London Philharmonic Orchestra

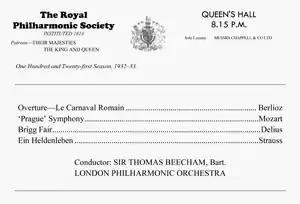
Programme of the first LPO concert

After twelve rehearsals, the orchestra made its debut at the Queen's Hall on 7 October 1932, conducted by Beecham. but now he assumed a new seriousness, always arriving punctually. After the first item, Berlioz's "Roman Carnival Overture", the audience went wild, some of them standing on their seats to clap and shout. In "The Sunday Times" Ernest Newman wrote, "Nothing so electrifying has been heard in a London concert room for years. The tone was magnificent, the precision perfect, the reading a miracle of fire and beauty, and the enthusiasm of the audience could not have been greater." In "The Times" H C Colles said that the LPO was "as fine an instrument as could be wished for"; Neville Cardus wrote in "The Manchester Guardian", "nothing more sumptuous and daring in orchestral playing could be heard in more than three other cities between New York and Vienna"; and W J Turner, of "The Illustrated London News", praised the orchestra's "youthful dash and virtuosity ... at last we have an independent orchestra which rivals the BBC Symphony Orchestra".